Hryhory Kytasty

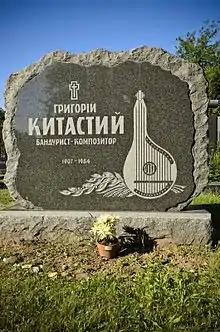
Hryhoriy Kytasty's grave in South Bound Brook, New Jersey.

In 1949 H. Kytasty emigrated to the United States, settling initially with the rest of the Chorus in Detroit. In the United States the Shevchenko Bandurist Capella changed its name in English to the Ukrainian Bandurist Chorus.